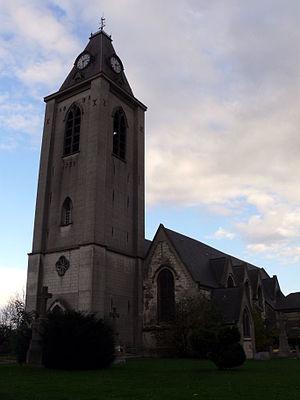
Église Saint-Sébastien à Villeneuve-d'Ascq (Nord, France).